Prittlewell royal Anglo-Saxon burial

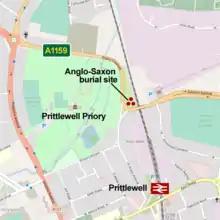
Location of the Anglo-Saxon burial in Prittlewell

Excavation demonstrated the burial chamber to be a deep, formerly timber-walled room full of objects of copper, gold, silver and iron, which had gradually collapsed and filled with soil as its wooden containing walls and ceiling decayed. The finds included an Anglo-Saxon hanging bowl, decorated with inlaid escutcheons and a cruciform arrangement of applied strips, a folding stool, three stave-built tubs or buckets with iron bands, a sword and a lyre, the last one of the most complete found in Britain. The tomb itself is square, the largest chambered tomb ever discovered in England.